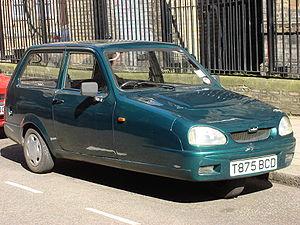
La Reliant Robin est une petite voiture à trois roues anciennement fabriquée par le constructeur britannique Reliant à Tamworth, en Angleterre. Malgré sa taille, en étant un véhicule à trois roues avec une masse officielle de 450 kg, la Robin peut être conduite par les détenteurs de permis B1, la catégorie B1 couvre les tricycles à moteur/quadricycles jusqu'à 550 kg à vide au Royaume-Uni, et enregistrés et taxés à des taux de moto, ce qui donne une économie de 55 livres par an sur une voiture conventionnelle. La roue à l'avant sert uniquement à la direction, alors que le moteur, également à l'avant, entraîne l'essieu arrière.